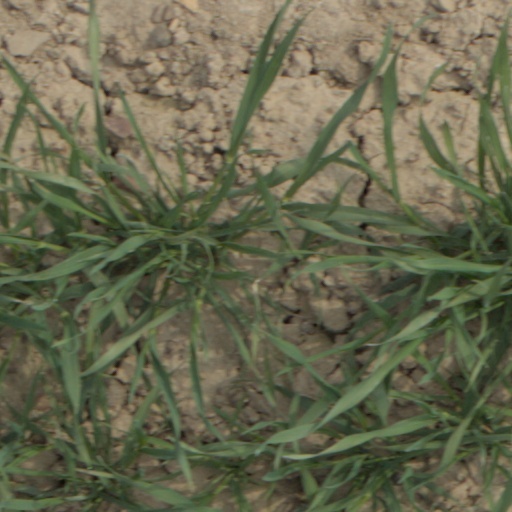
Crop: wheat